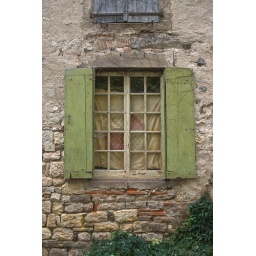
Cordes sur Ciel, house window in a shaded street